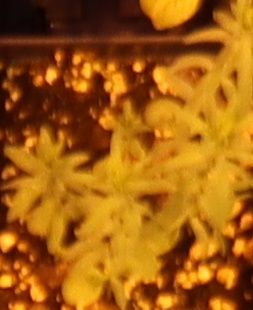
Label: Flax